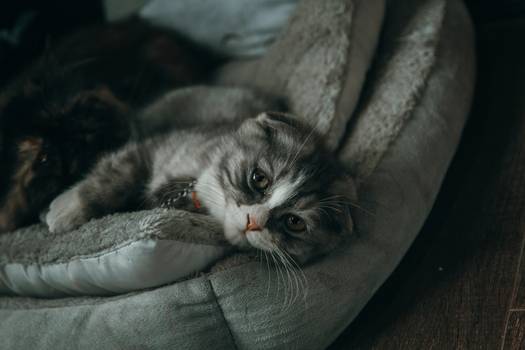
Label: No Watermark